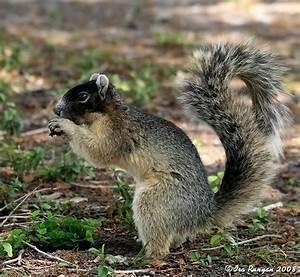
squirrel